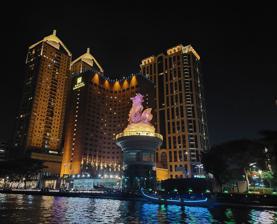
Building: Ambassador Hotel Kaohsiung
Country: Unknown
Year built: 1981
Ambassador Hotel Kaohsiung Location within Taiwan General information Location No. 202, Minsheng 2nd Road, Qianjin District , Kaohsiung , Taiwan Coordinates 22°37′28″N 120°17′27″E / 22.624527707447935°N 120.29070509932858°E / 22.624527707447935; 120.29070509932858 Opening 1981 Management The Ambassador Hotel Co., Ltd. Technical details Floor count 24 Other information Number of rooms 453 Website Caesar Metro Taipei Website Ambassador Hotel Kaohsiung ( traditional Chinese : 高雄國賓大飯店 ; simplified Chinese : 高雄国宾大饭店 ; pinyin : Gāoxióng Guóbīn Dà Fàndiàn ) is a 266 ft (81 m) tall five star hotel located on Minsheng 2nd Road, Qianjin District , Kaohsiung , Taiwan , which opened in 1981. Facilities The hotel has 453 guest rooms, and 24 floors. The hotel is operated by The Ambassador Hotel Co., Ltd. and offers free wifi, a swimming pool as well as free parking. The hotel has spacious rooms, each room is equipped with air conditioning, minibar, desk, movies on demand, satellite/cable TV, LCD TV/plasma TV, TV, in-room safe, refrigerator, separate shower and bathtub, shower facilities, hair dryer, tea/coffee Maker, daily newspaper, complimentary bottled water, bathrobes, and WiFi. The hotel has a variety of room types to choose from, including the Ambassador Suite, Superior Queen Room, Superior Queen Room with Harbour View, Superior Sea View Twin Room, Superior Twin Room, Deluxe King Room. Restaurants & Bars iRiver : Buffet restaurant serving a wide variety of both international and local flavors, featuring a spinning salad bar and meat carvery. Canton Court : Chinese restaurant featuring traditional Cantonese cuisine , with dim sum and fresh seafood. Szechuan Court : Chinese restaurant providing traditional Sichuan cuisine located on the 20th floor overlooking the skyline of Kaohsiung. Sky Lounge : Lounge located on the 20th floor with views of the Love River as well as Port of Kaohsiung . Sail Lounge : Lounge located on the pool deck on the first floor. Corner Bakery 63 : Bakery offering fresh pastries, including Taiwanese pineapple cake . See also Ambassador Hotel Hsinchu References